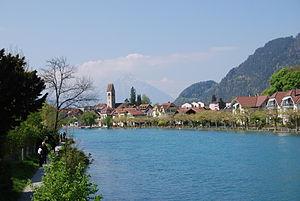
Unterseen est une ville et une commune suisse du canton de Berne, située dans l'arrondissement administratif d'Interlaken-Oberhasli.